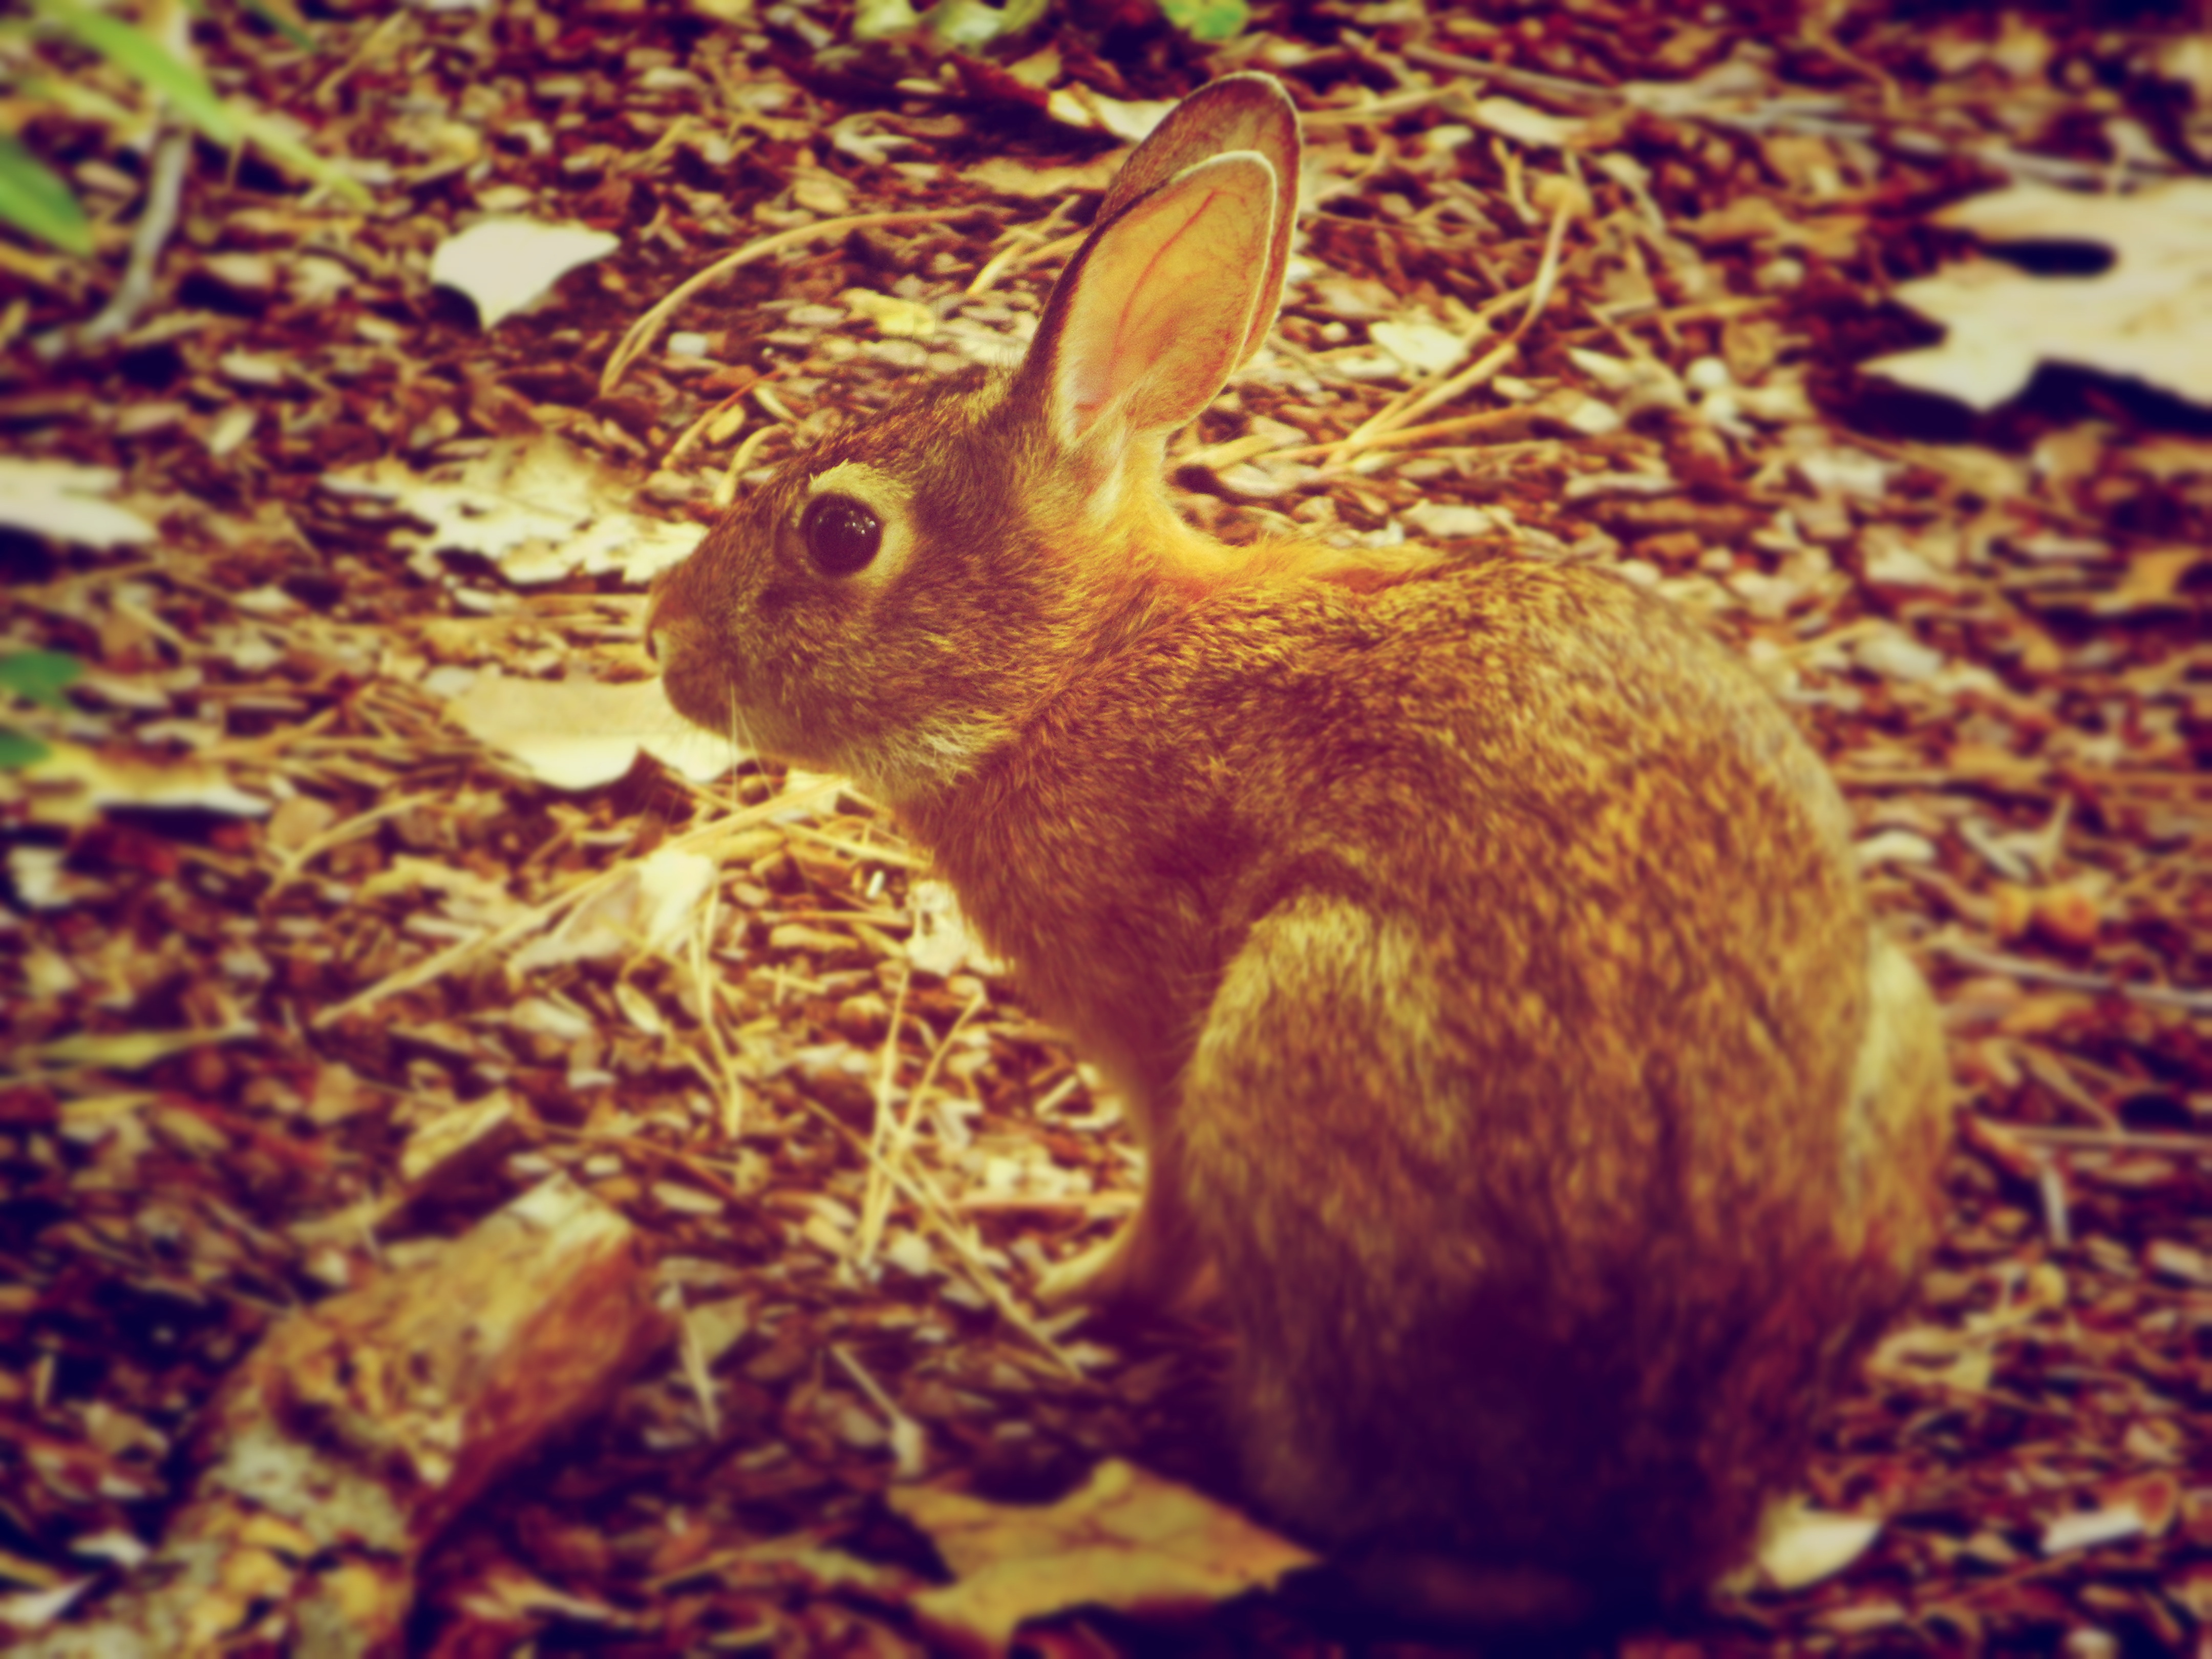
mammal, fauna, rabbit, hare, whiskers, vertebrate, rabits and hares